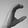
ASL letter: C